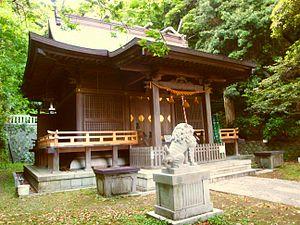
Fondé en 710, l'Amanawa Shinmei-jinja est le plus ancien sanctuaire shinto de Kamakura. Il est dédié à la déesse du Soleil Amaterasu. Selon un ancien document, Histoire du Amanawa-ji Shinmei-gū conservé par le sanctuaire, le fondateur du Amanawa Shinmei-jinja est le fameux prêtre Gyōki. Un homme puissant et riche nommé Tokitada Someya finance la construction.